The School of Night

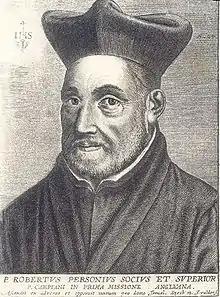
Robert Persons SJ, who denounced Raleigh's "School of atheism"

Raleigh was first named as the centre of the "School of Atheism" by the Jesuit priest Robert Persons in 1592. "School of Night", however, is a modern appellation: the theory that this purported school was a clandestine intellectual coterie was launched by Arthur Acheson on textual grounds, in his "Shakespeare and the Rival Poet" (1903). The new name is a reference to a passage in Act IV, scene 3 of Shakespeare's "Love's Labour's Lost", in which the King of Navarre says "Black is the badge of hell / The hue of dungeons and the school of night." Acheson's proposal was endorsed by notable editors John Dover Wilson and Arthur Quiller Couch in their 1923 edition of "Love's Labour's Lost". There are, however, at least two other recorded renderings of the line, one reading "suit of night" and the other as "scowl of night".